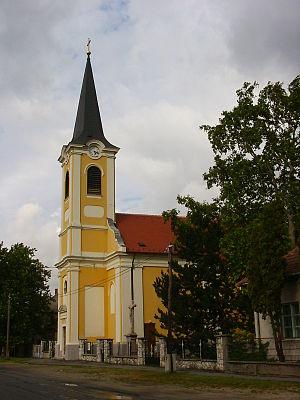
Pér est un village et une commune du comitat de Győr-Moson-Sopron en Hongrie.